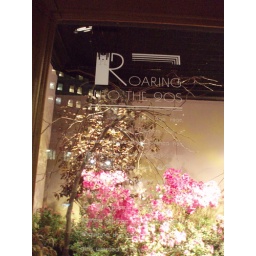
As seen in Macy's flower show window